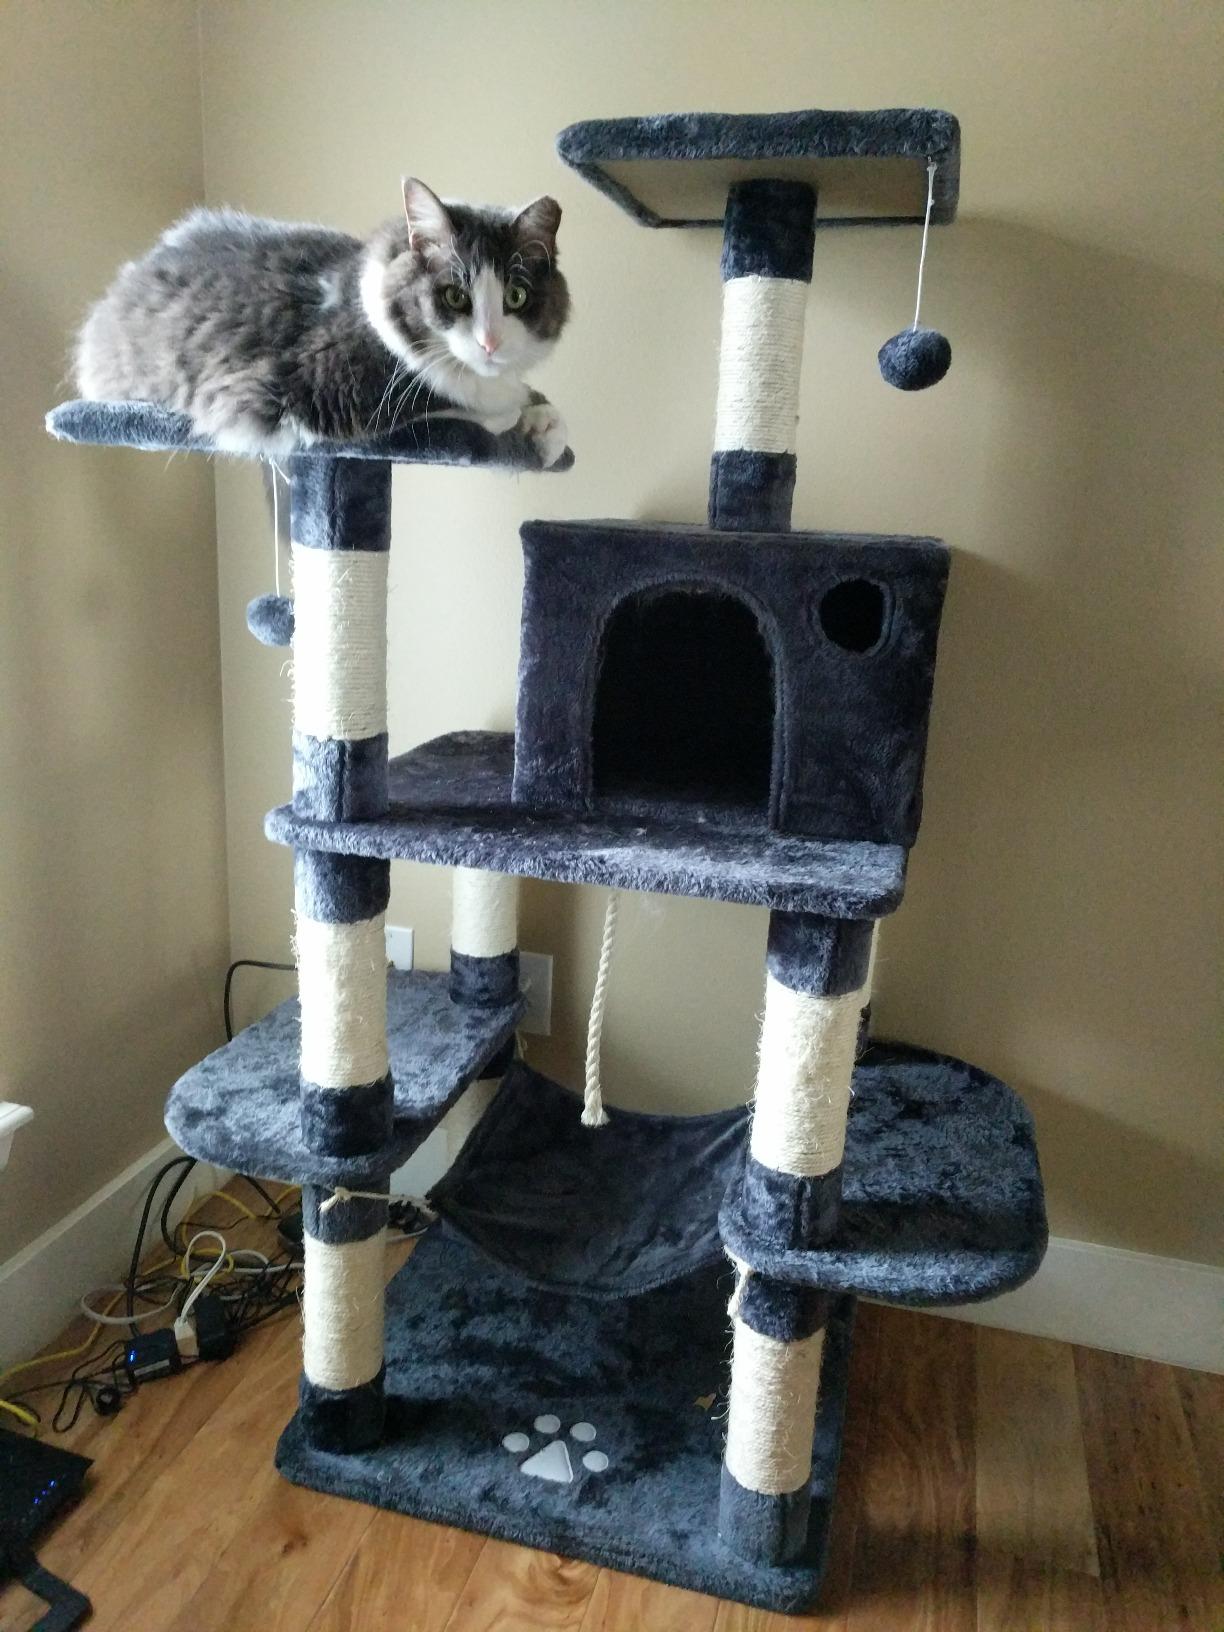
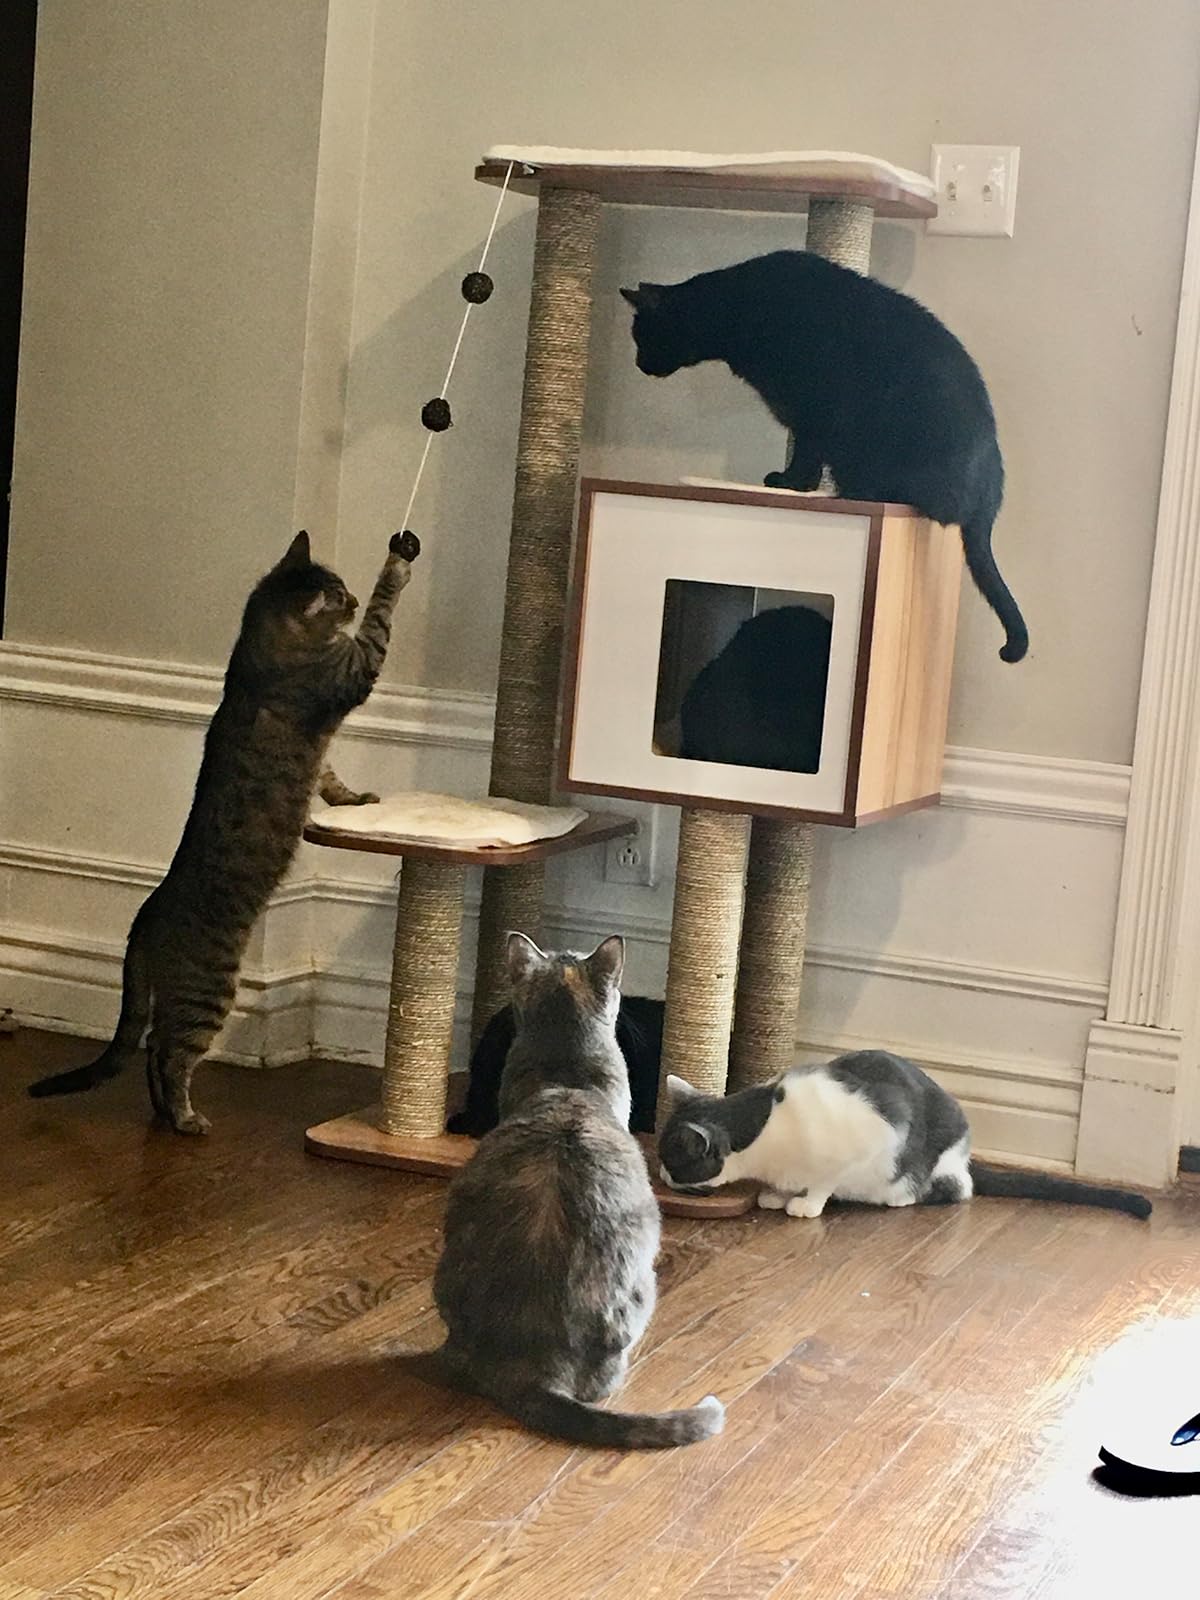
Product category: items_cat tree
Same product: no